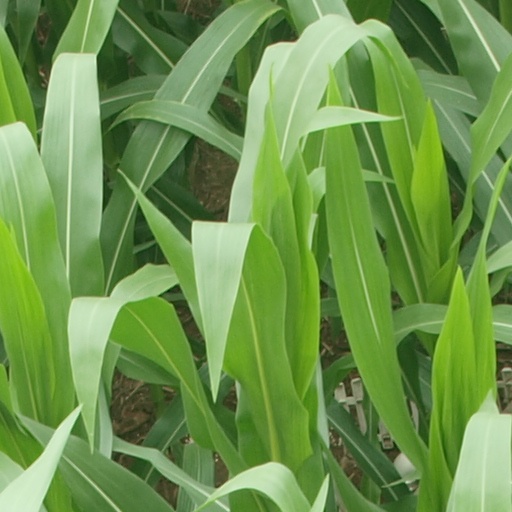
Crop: maize; corn